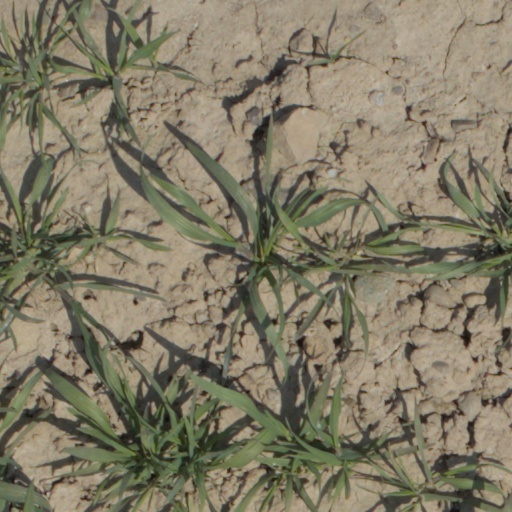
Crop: wheat